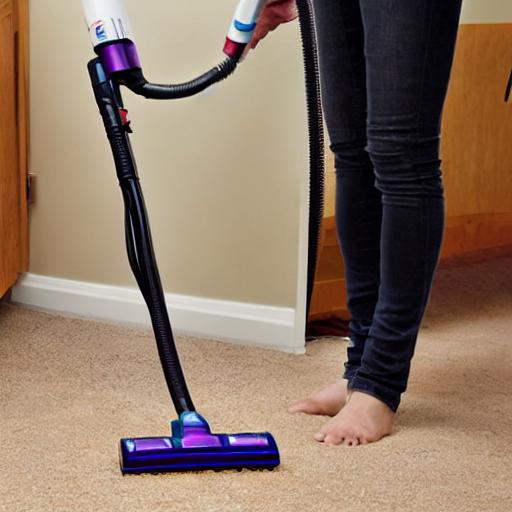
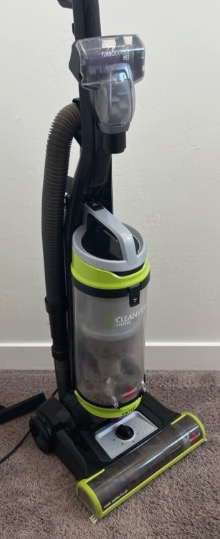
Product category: items_vacuum
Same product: no